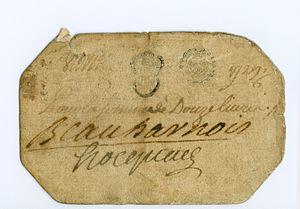
Carte de monnaie (1729). Signatures: Beauharnois de la Boische, Charles, marquis de (1671-1749)
La monnaie de carte est une monnaie de nécessité apparue d'abord au Canada et devenue moyen de paiement par cours forcé sous le règne de Louis XIV en 1685. Cet instrument financier consisterait en la première tentative de monnaie fiduciaire française et nord-américaine.
Gilles Hocquart fut intendant de la Nouvelle-France de 1729 à 1748.